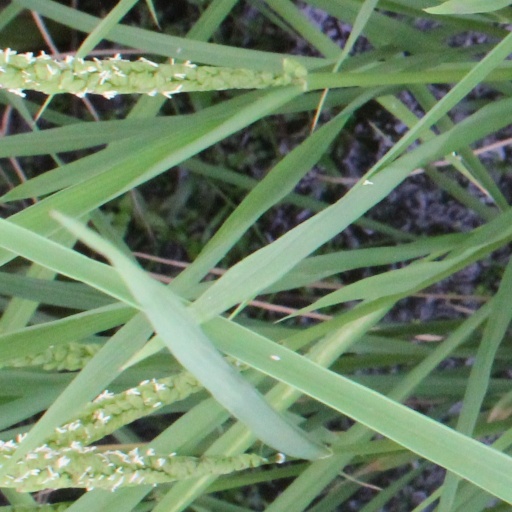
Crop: rice